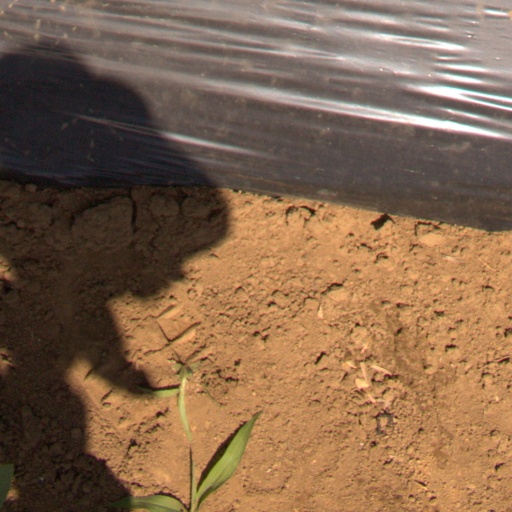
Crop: Jerusalem artichoke